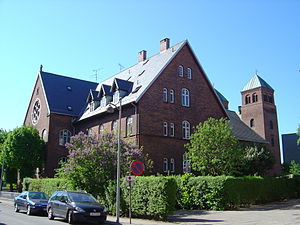
Sankt Annæ Kirke
Sankt Annæ Kirke set fra hjørnet af Hans Bogbinders Allé og Amagerbrogade
Sankt Annæ Kirke - en dansk katolsk kirke beliggende på Amager, København. Set fra Hans Bogbinders Allé / Amagerbrogade.
Sankt Annæ Kirke er en katolsk kirke beliggende på Amager med en nær relation til Sankt Annæ Skole. Bygningen er tegnet af Sven Risom og opført 1936-1938 i en nationalromantisk stil. Gudstjenesterne foregår fordelt hen over dagen på henholdsvis dansk, polsk og engelsk.